Richard Henderson (jurist)

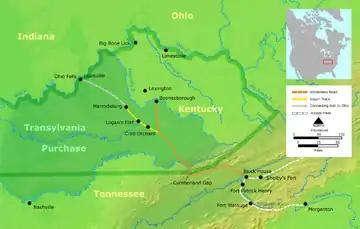
The Transylvania Purchase at Sycamore Shoals in Elizabethton, Tennessee, and The Wilderness Road into Kentucky

In March 1775, Henderson gathered chiefs of the Cherokee Indians and negotiated the Treaty of Watauga at Sycamore Shoals at present day Elizabethton, Tennessee, during which time he purchased all the land lying between the Cumberland River, the Cumberland Mountains, and the Kentucky River, and situated south of the Ohio River.